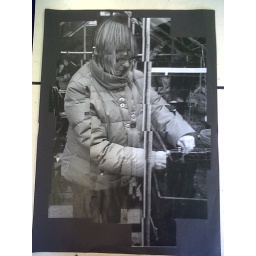
photo 'joiner' of my mother B&W in green house